Rosa Genoni

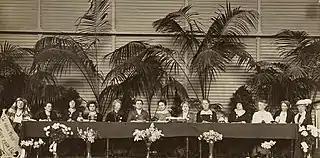
International Congress of Women in 1915. left to right:1. - Armenia, 2. , 3. - Canada, 4. - Hungary, 5. - Germany, 6. - USA, 7. , 8. - Netherlands, 9. - UK, 10. - Italy, 11. - Sweden, 12. - Denmark, 13. - Norway

As noted above, Rosa Genoni actively worked towards bringing attention to the plight of workers, the lack of equal rights between men and women, and anti-war efforts and maintaining peace. In April, 1906, the first National Congress of Italian Women took place in Rome. This was the first official national meeting of the various women's associations and groups from all over Italy, grouped together as a council, Consiglio Nazionale delle Donne Italiane (CNDI). Founded in 1903, CNDI was the Italian branch of the International Council of Women founded in Washington in 1888. The Roman Congress was the first public and national forum in Italy of the women's feminist movement. The week long congress was organized around six themes: 1) Education and Instruction; 2) Assistance and Prevention; 3) Moral and Juridical Condition of Women; 4) Hygiene; 5) Art and Women's Literature; 6) Emigration. Rosa Genoni was one of the official speakers in the fifth section and delivered a speech entitled, "The Art of Dressing."